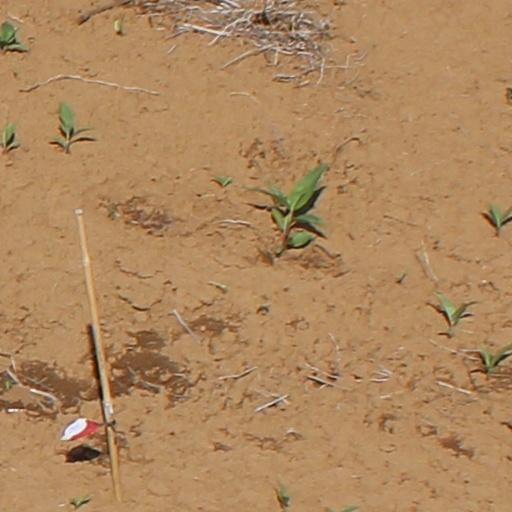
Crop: wheat